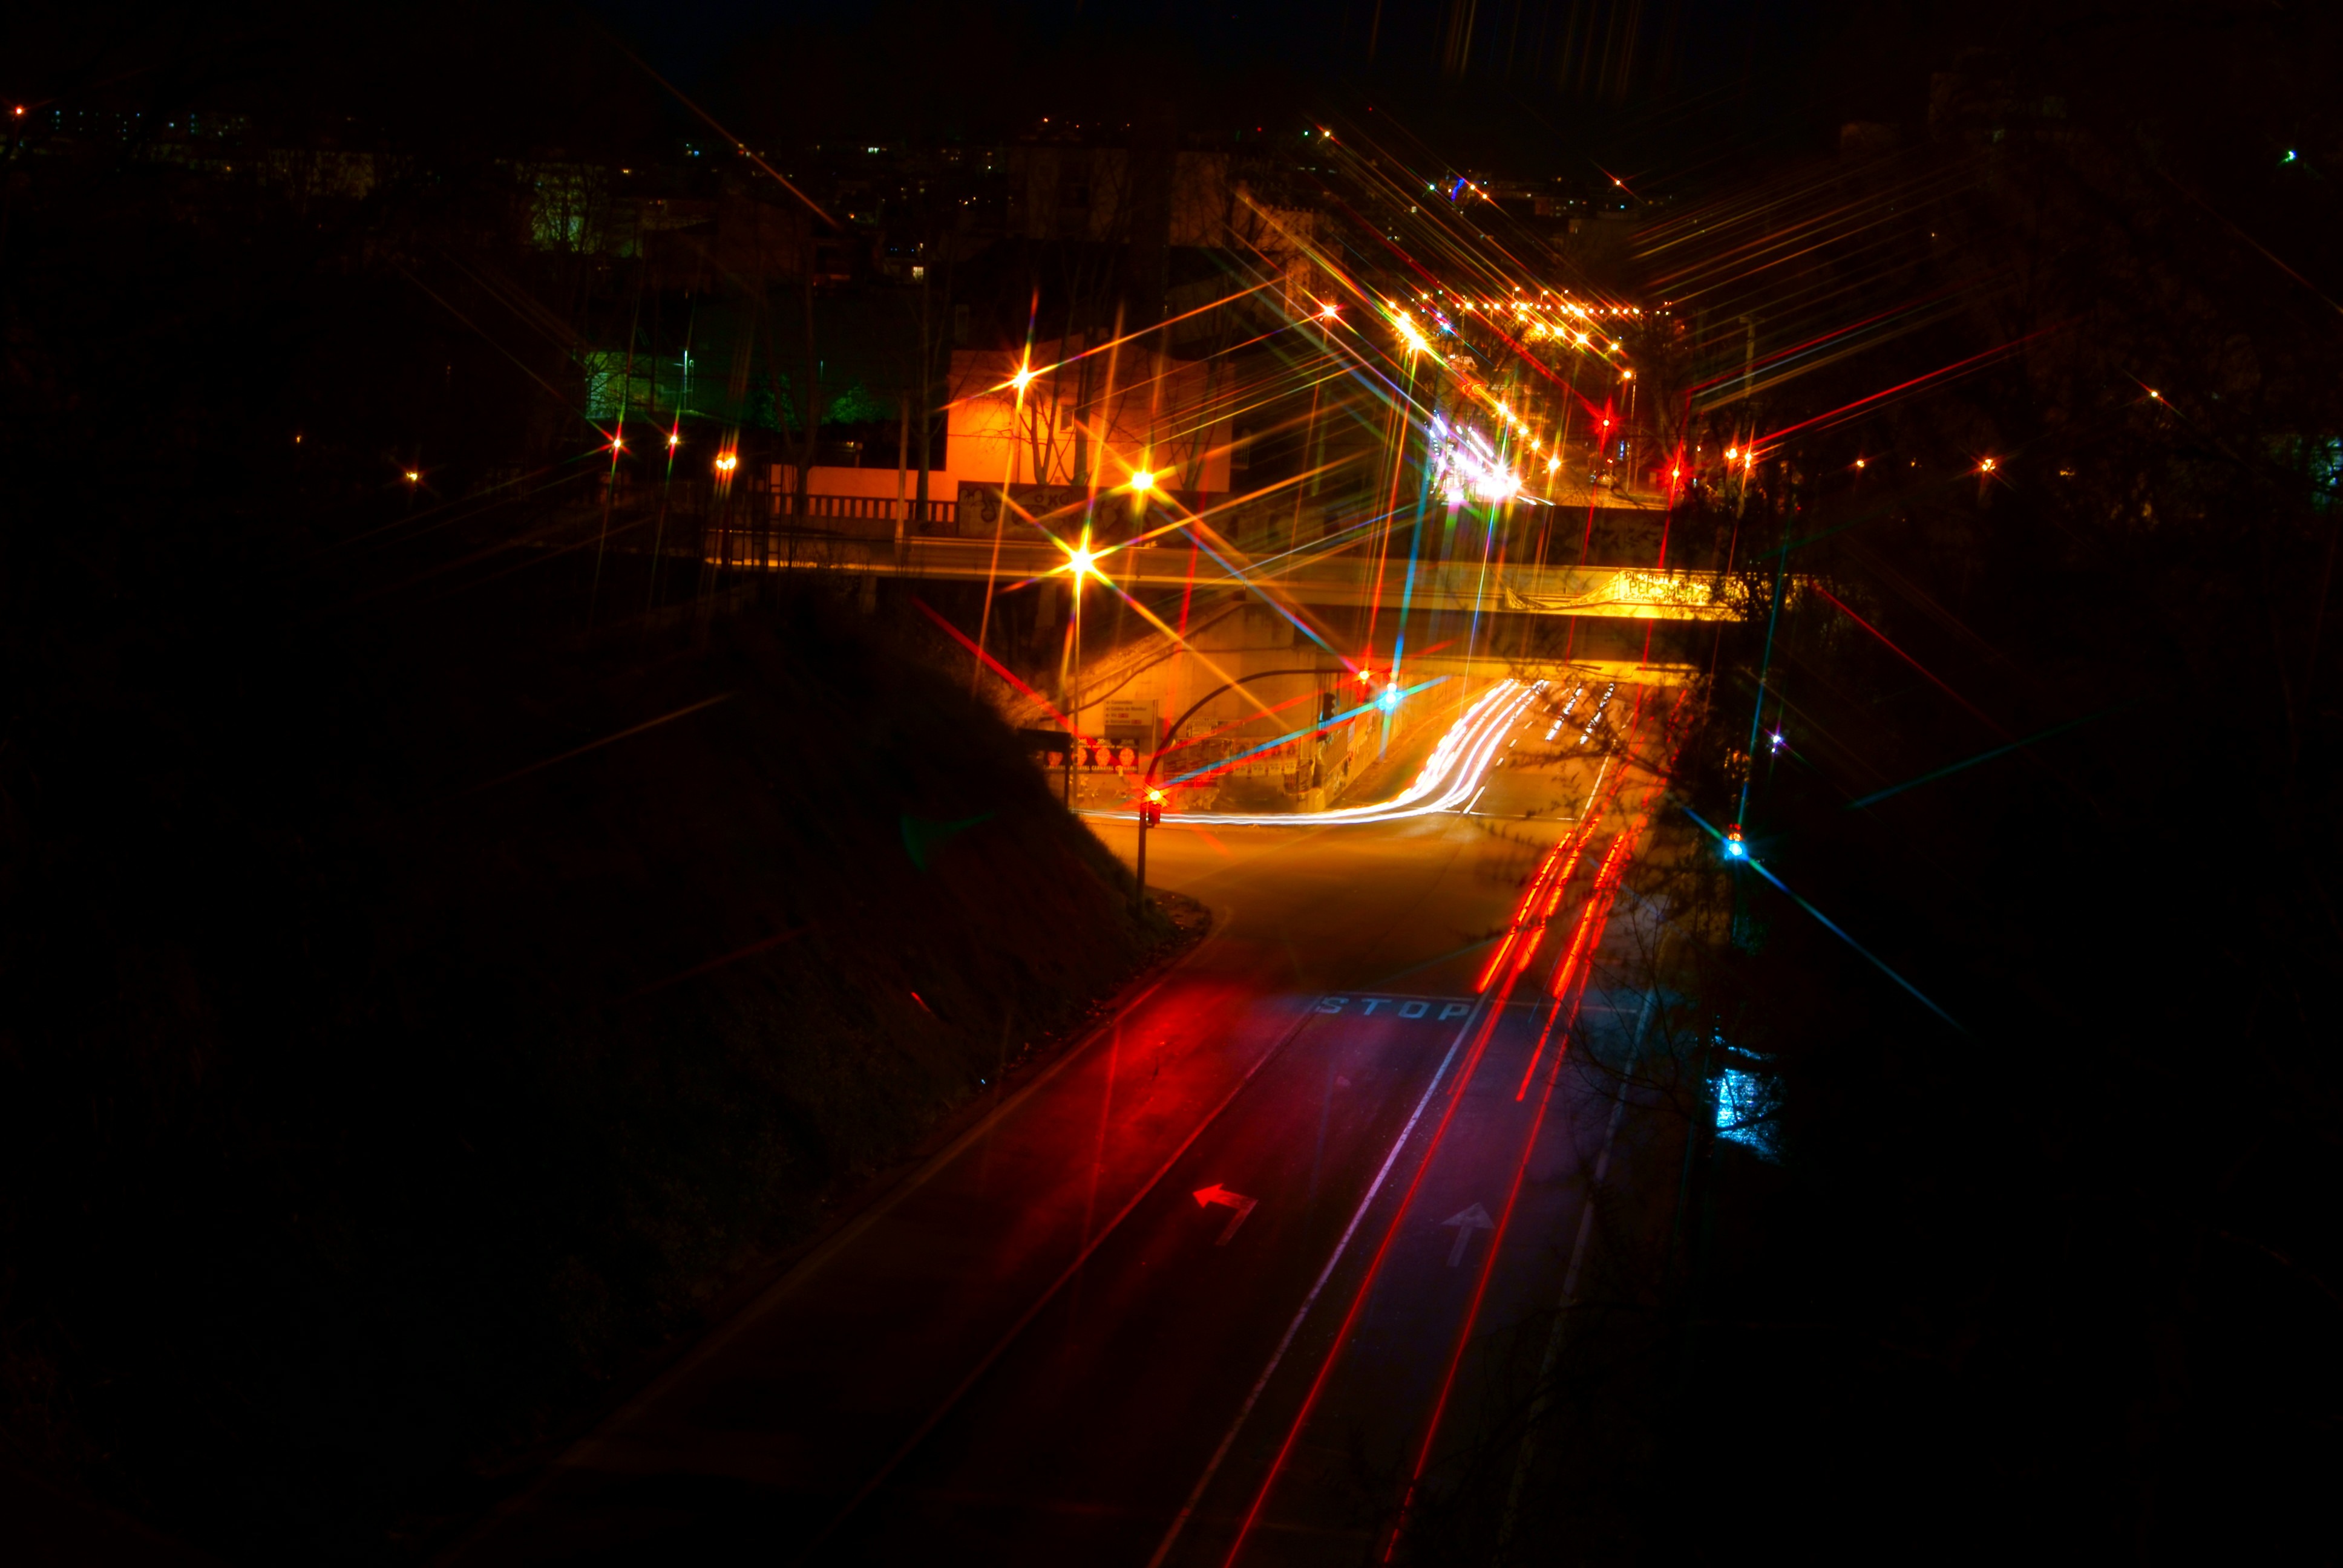
light, blur, road, street, night, highway, city, urban, cityscape, downtown, travel, dark, motion, transport, evening, reflection, glow, darkness, speed, lighting, illuminated, deserted, district, lights, scene, trails, metropolis